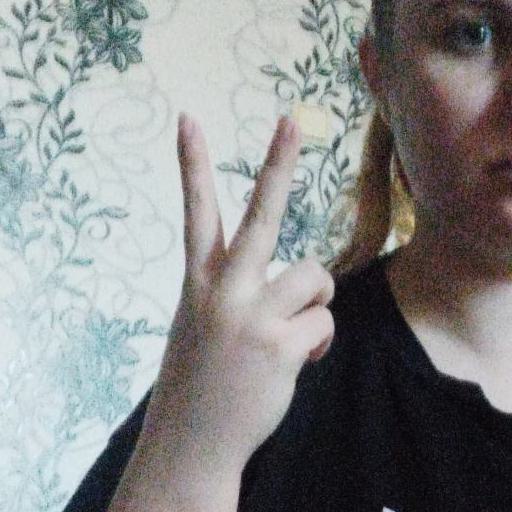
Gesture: peace_inverted